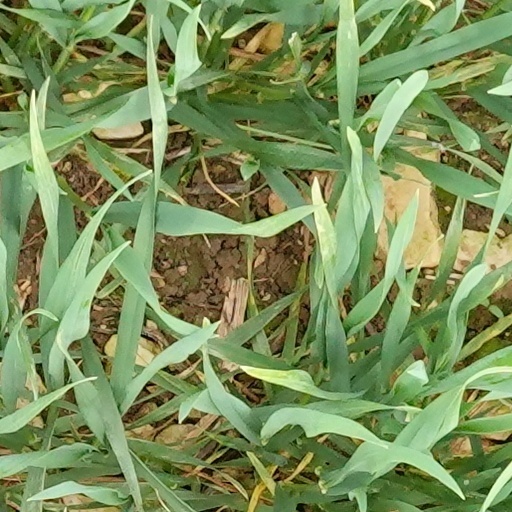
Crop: wheat